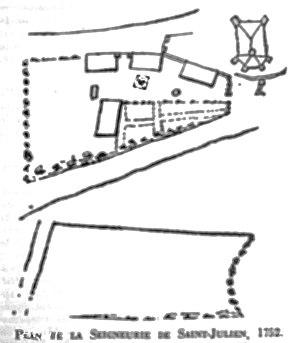
issu du fond de l'Aube.
Saint-Julien-les-Villas est une commune française, située dans le département de l'Aube en région Grand Est dans l'agglomération troyenne.